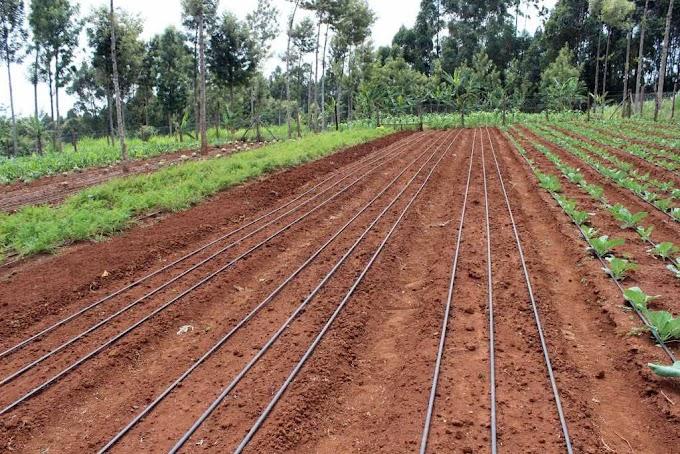
Shamba lililoandaliwa kwa kilimo ambapo kuna mistari iliyonyooka ya udongo mwekundu na bomba za umwagiliaji zilizowekwa, kuashiria umwagiliaji wa matone ambao ni njia bora ya kumwagilia mimea kwa kutoa maji moja kwa moja kwenye mizizi. Hii husaidia kuokoa maji na kuhakikisha mimea inapata maji ya kutosha kwa ukuaji mzuri.